Million Dollar Traders

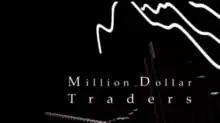
"Million Dollar Traders" title card

Million Dollar Traders is a 2009 British reality television series devised by hedge fund manager Lex van Dam, which attempted to recreate the famous experiment devised by Richard Dennis in the 1980s.